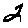
Label: 2